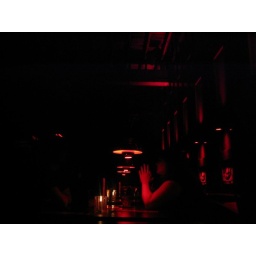
bank of seats in the bar... really dark except for the red lights... most chill place I've ever been in.